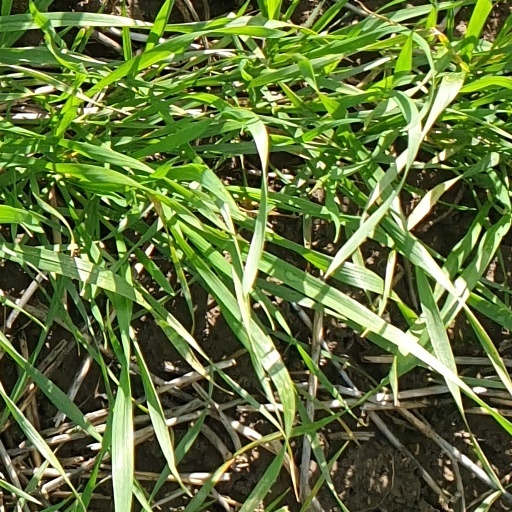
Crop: wheat